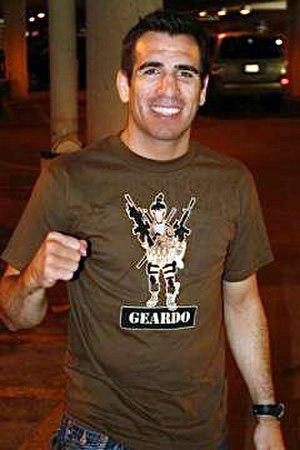
Kenneth Alan Florian,